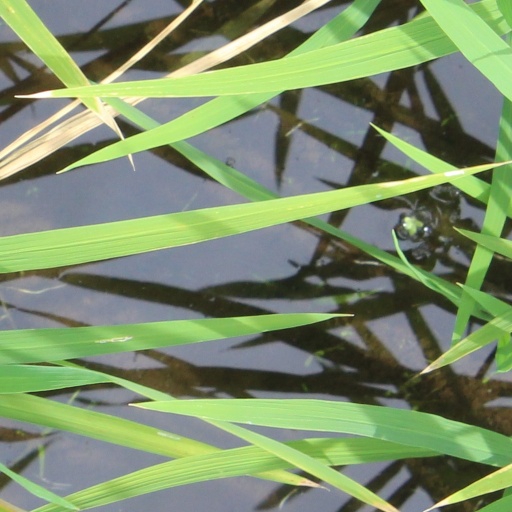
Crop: rice